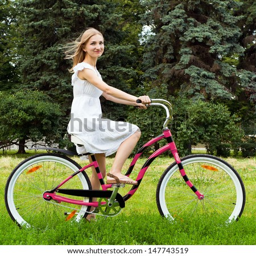
young happy girl riding a pink bicycle in a park